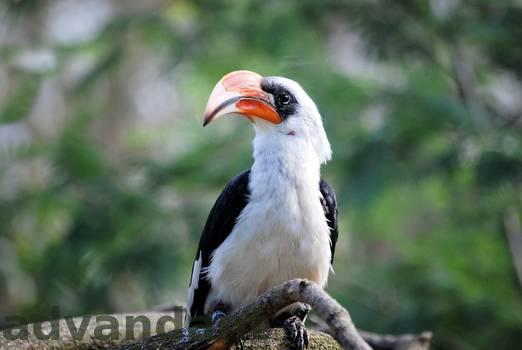
Label: Watermark